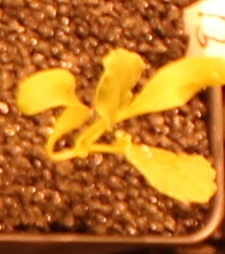
Label: Sugar beet